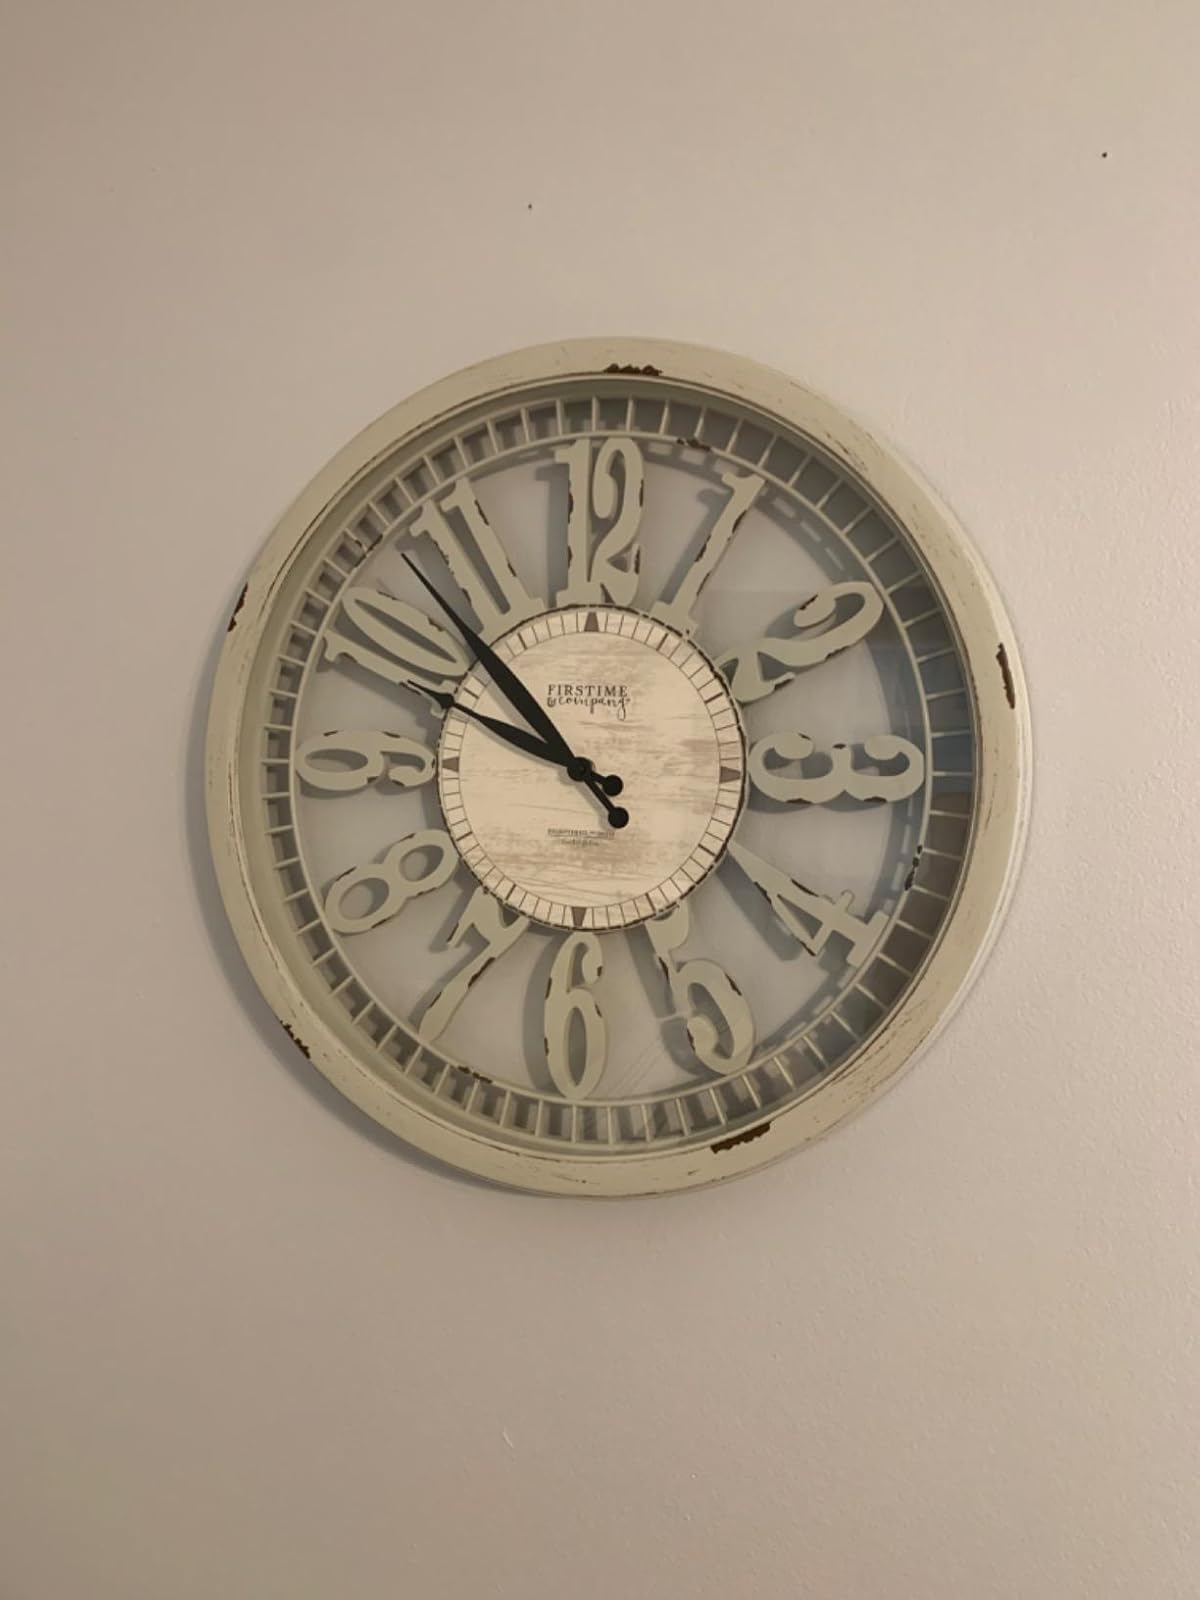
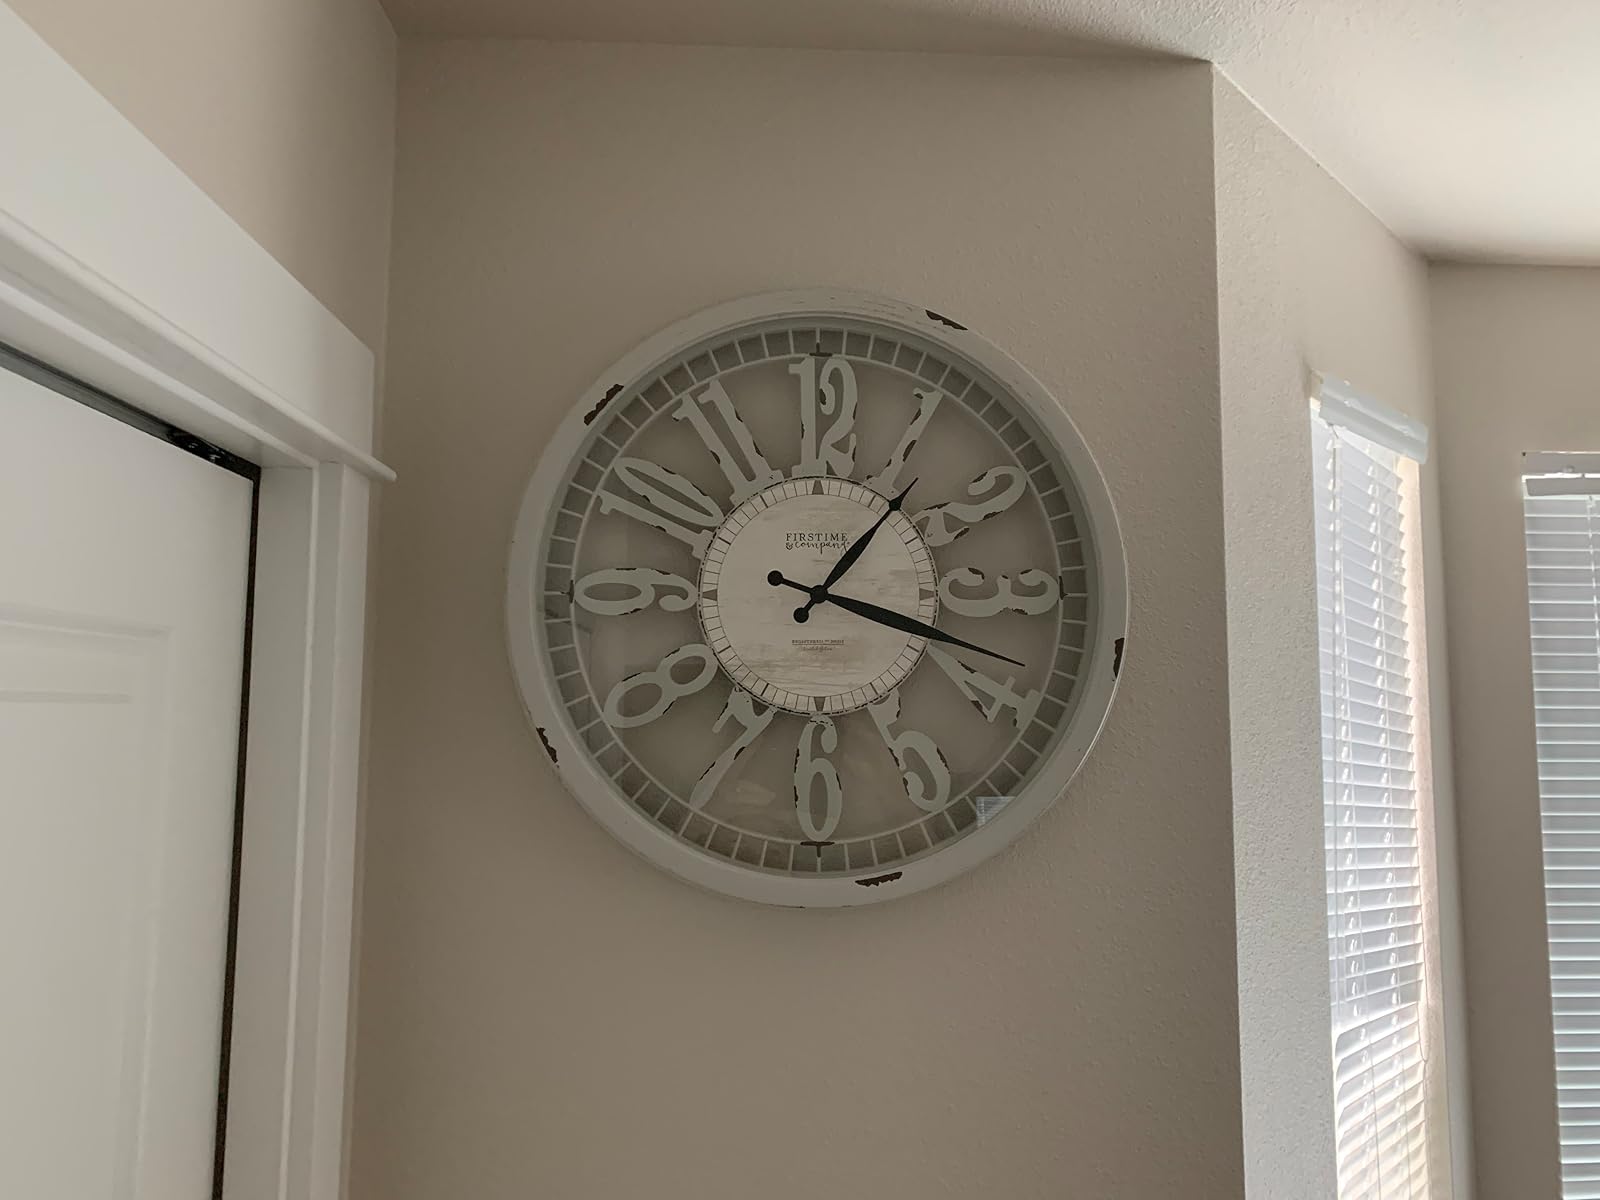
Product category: clock
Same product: yes